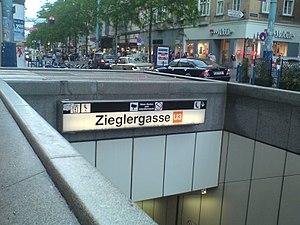
Zieglergasse est une station de métro de Vienne.